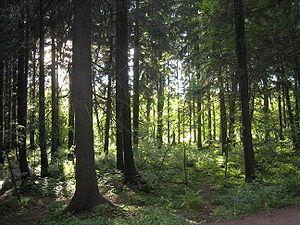
Le parc central d'Helsinki est le plus grand parc de la ville d’Helsinki.
Cet article donne une une liste de parcs d'Helsinki en Finlande.